Duarte Pacheco

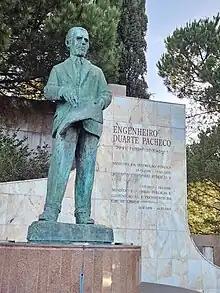
Monument to Pacheco in Lisbon

Pacheco was born in Loulé in the Algarve region of Portugal. He was one of the youngest of four sons and seven daughters of José de Azevedo Pacheco, Police Commissioner of Loulé, and his wife Maria do Carmo Pontes Bota. His mother, from a rich family from Loulé, died in 1906, and the following year his father was transferred to Horta on Faial Island in the Azores, leaving the family in the Algarve, under the care of the eldest sister, Sofia. He would return to the Algarve but die in 1914. Duarte Pacheco was born on 19 April 1900 but, as a result of a bureaucratic error, his birth certificate recorded his year of birth as 1899. He never corrected this, joking that people already considered him too young for his job.